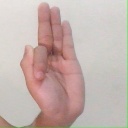
अक्षर: फ